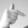
ASL letter: T